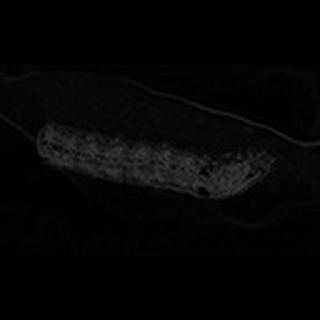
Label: cotton_army_worm